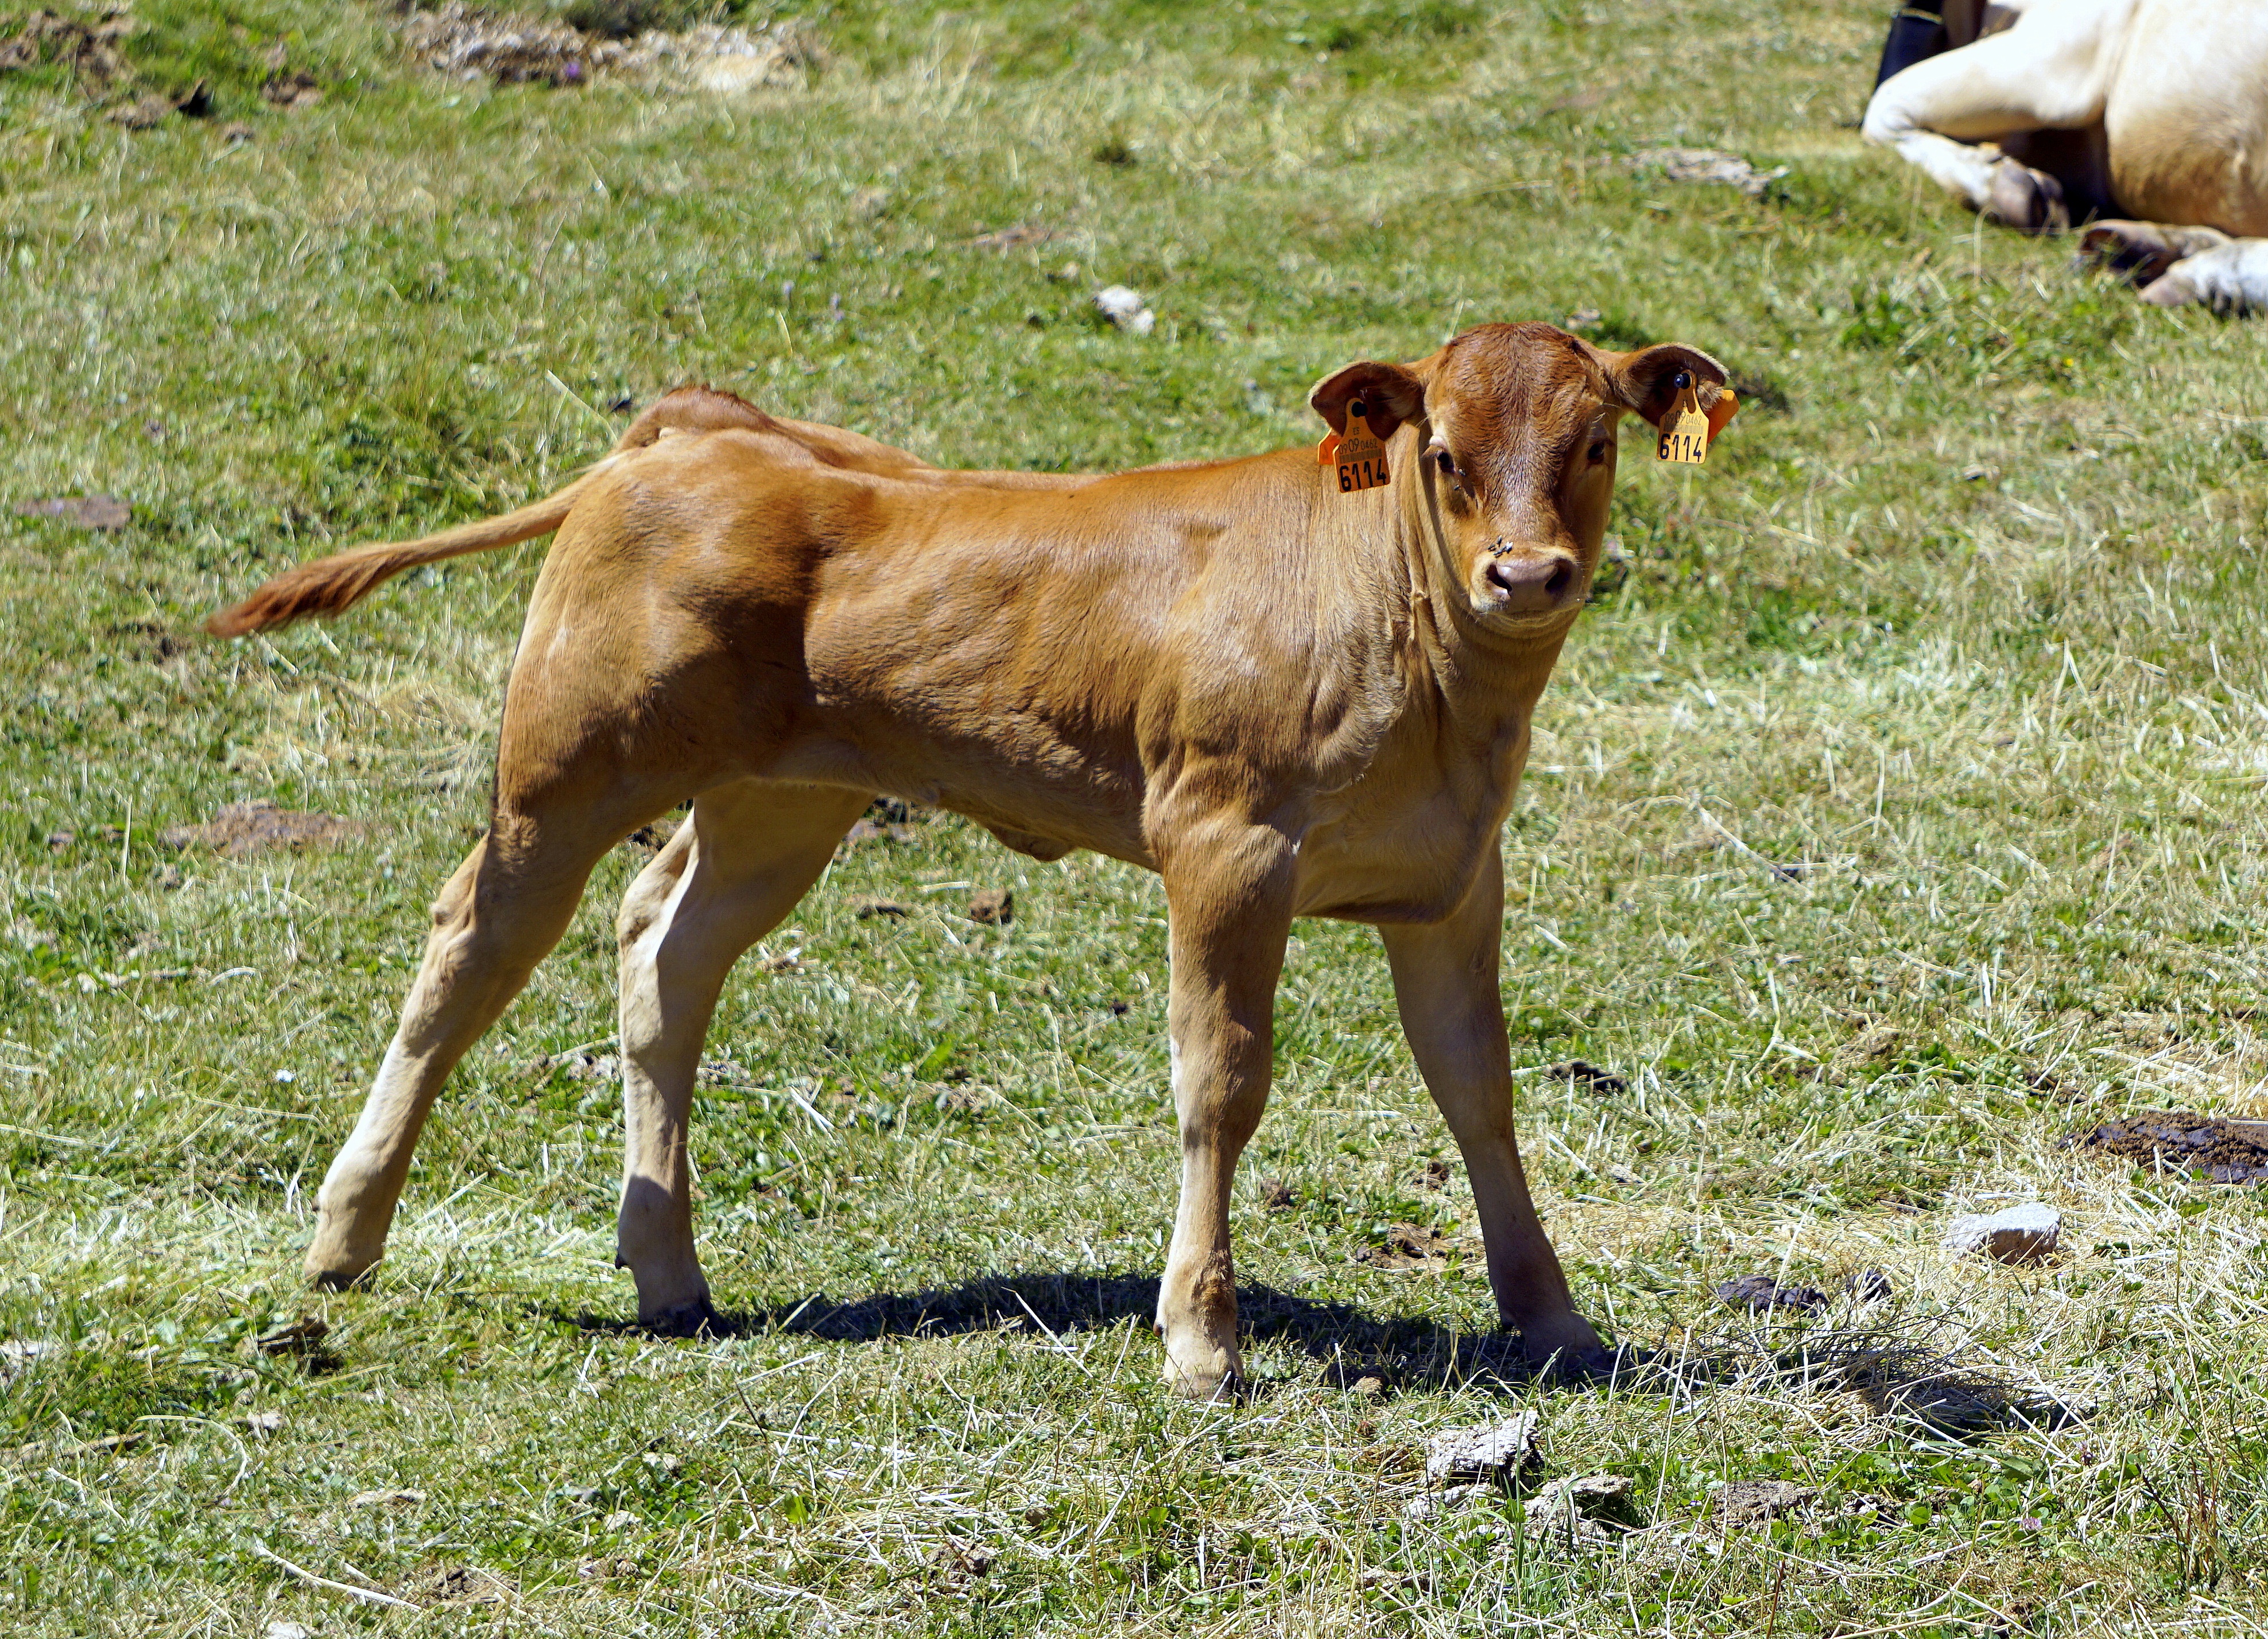
nature, meadow, animal, wildlife, goat, cow, pasture, grazing, livestock, mammal, fauna, calf, goats, vertebrate, horns, veal, animal husbandry, cow with calf, barbary sheep, cattle like mammal, cow goat family